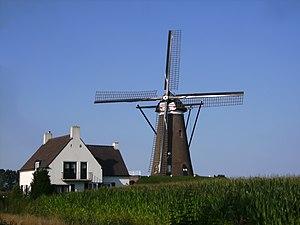
Nuenen est une localité de la commune néerlandaise de Nuenen, Gerwen en Nederwetten, au nord-est d'Eindhoven dans le Brabant-Septentrional. Nuenen est le chef-lieu de la commune.